Henry Constantine Richter

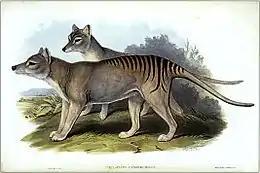
Tasmanian tiger "Thylacinus cynocephalus", 1841, Plate 54 of "Mammals of Australia", vol.I, J.Gould & H.C. Richter. The thylacine became extinct in 1936

Richter was born in Brompton, London in England on 7 Jun 1821, into an artistic family. His father, Henry James Richter (1772-1857), was a philosopher, painter and engraver who was born in Soho, Middlesex, England to Mary Haigh, the wife of John Augustus Richter, an immigrant from Dresden, Germany - himself an artist and engraver.